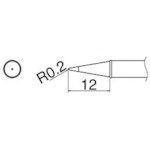
白光　こて先　ＢＬ型　T31-03BL　1 本
Brand: 白光（株）
カタログ品番：T31-03BL 特長：●マイクロソルダリングから大容量はんだ付けに適したこて先です。 用途：●はんだ付け。 仕様：●コテ先名称：BL型●適合機種：FX100-81●コテ先温度：350℃●ヒーター一体式●交換こて先●IH式(誘導加熱)タイプ
Category: Hardware > Tool Accessories > Soldering Iron Accessories > Soldering Iron Tips > Bevel Tips